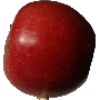
Label: Apple Braeburn 1